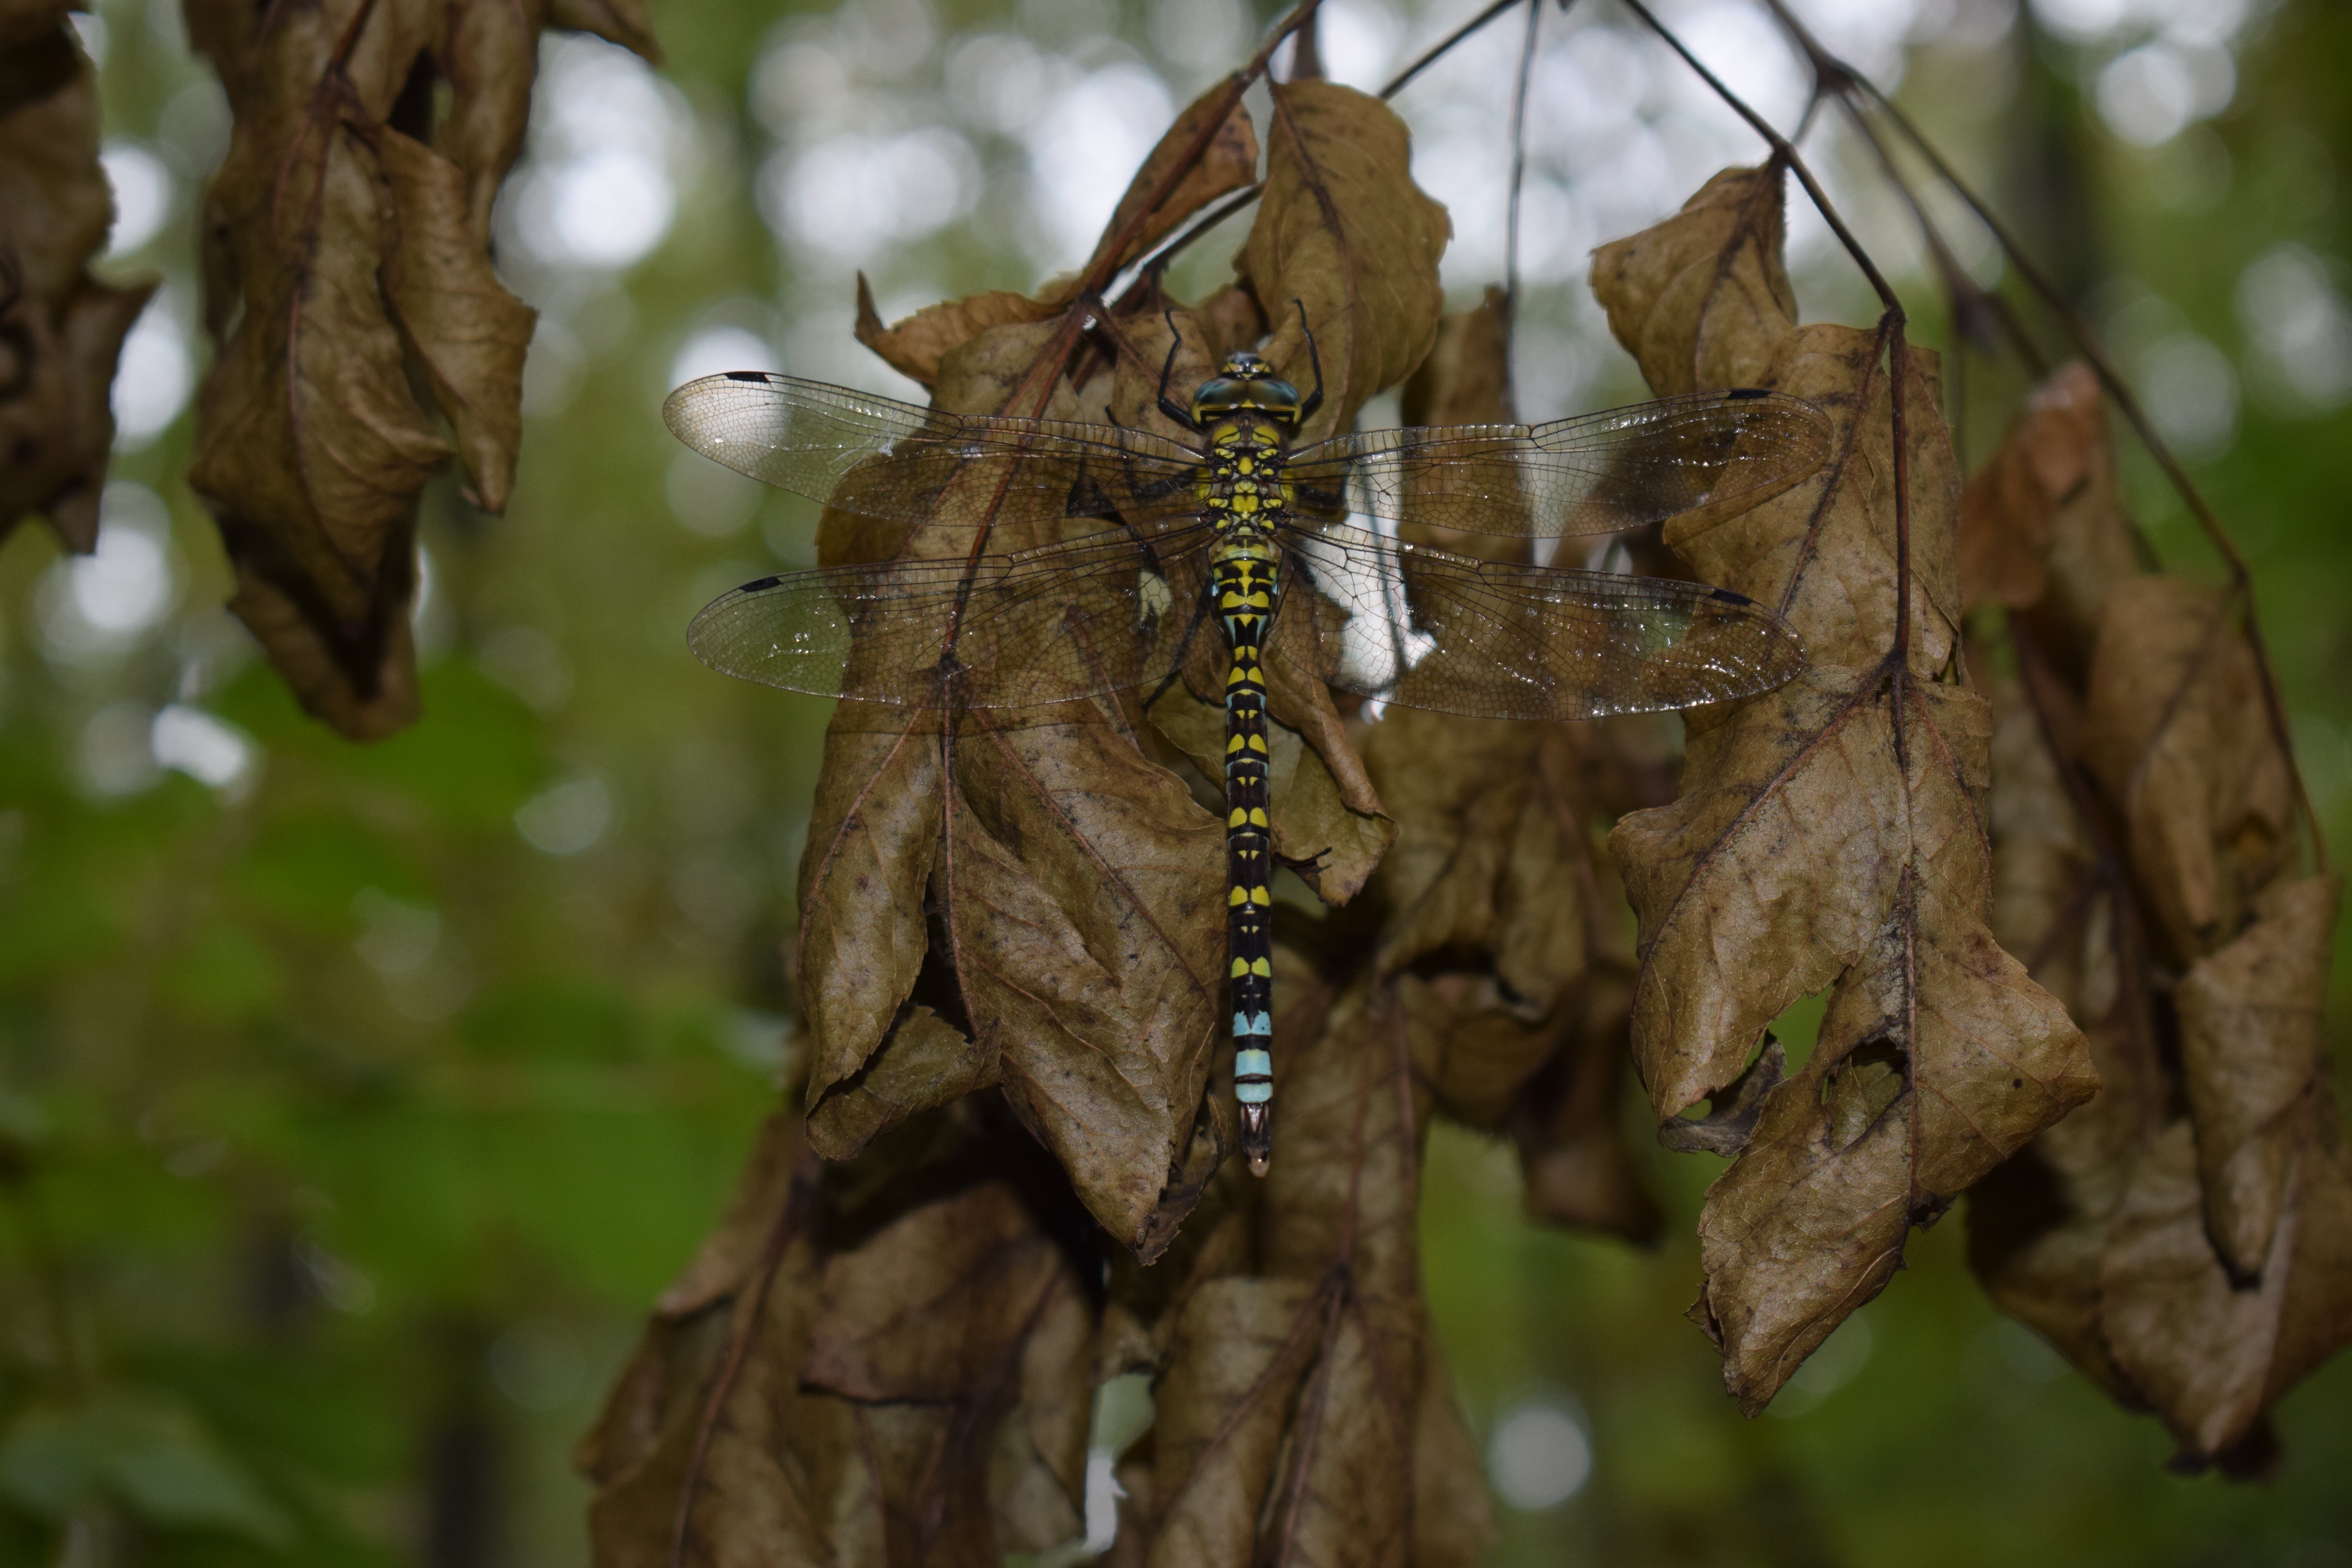
leaf, wildlife, jungle, insect, moth, fauna, invertebrate, macro photography, arthropod, cicada, moths and butterflies, bombycidae, true bugs